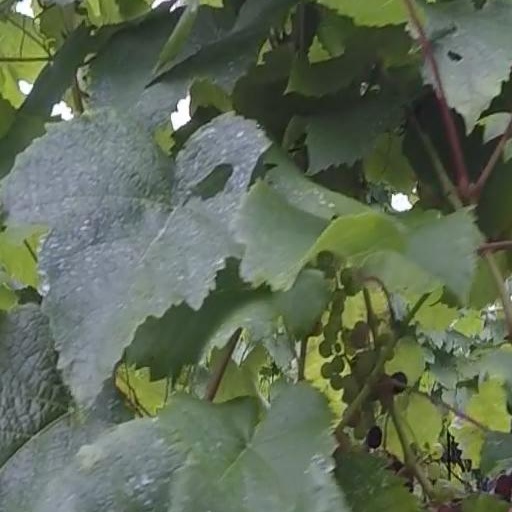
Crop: grape